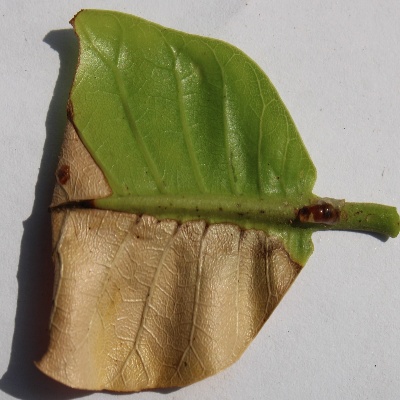
Crop: Cashew
Condition: anthracnose